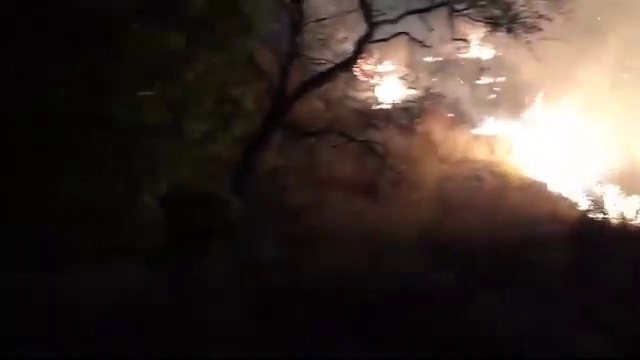
Fire: yes
Smoke: yes